La Samaritaine

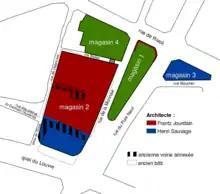

"Samaritaine" was a founding anchor store at Le Quarte Temps in 1981, however the store was closed two years later.